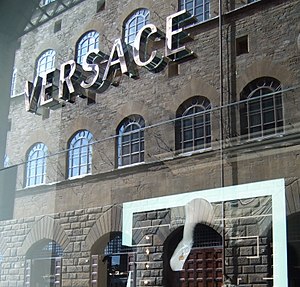
Gianni Versace
Udstillingsvindue i Firenze i Italien med Versaces produkter
Gianni Versace var en italiensk modedesigner.